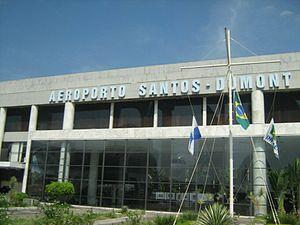
Alberto Santos-Dumont, né le 20 juillet 1873 à Palmira — aujourd’hui ville de Santos Dumont — Brésil et mort le 23 juillet 1932 à Guarujá dans ce même pays, est un pionnier brésilien de l'aviation à qui de nombreux experts attribuent le premier vol réussi d'un avion.